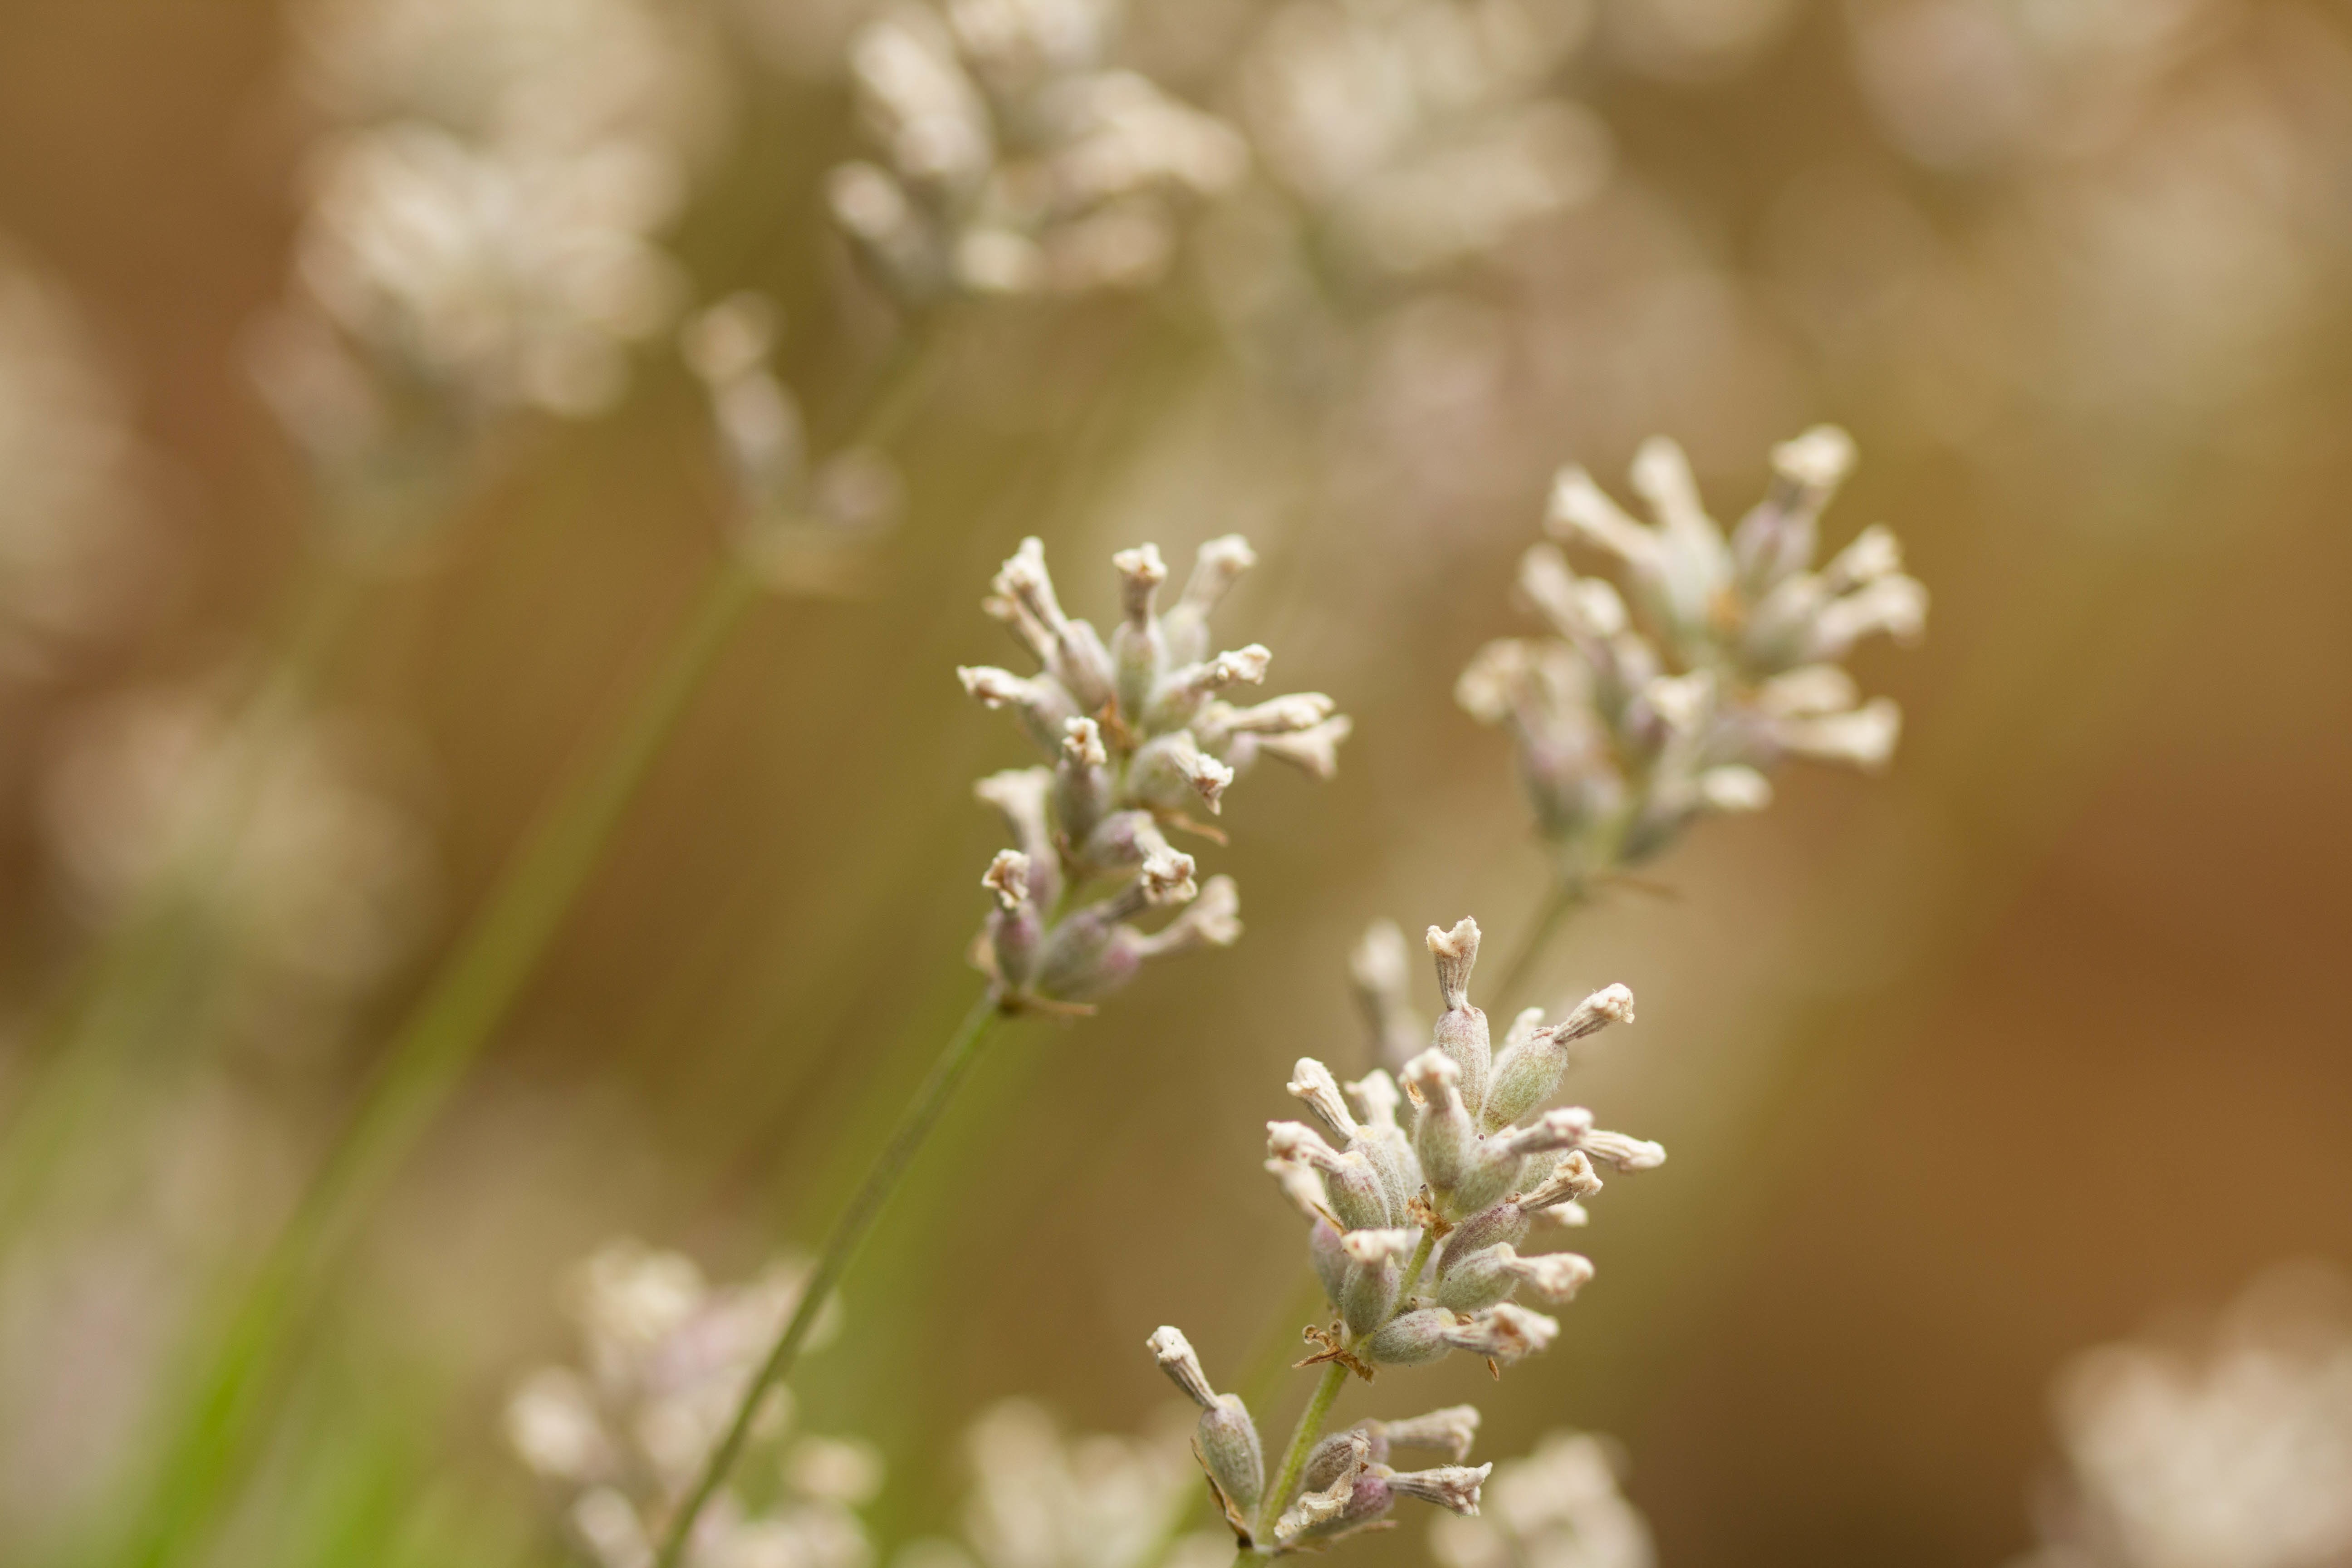
nature, branch, blossom, plant, photography, leaf, flower, petal, frost, spring, botany, flora, wildflower, close up, macro photography, flowering plant, grass family, plant stem